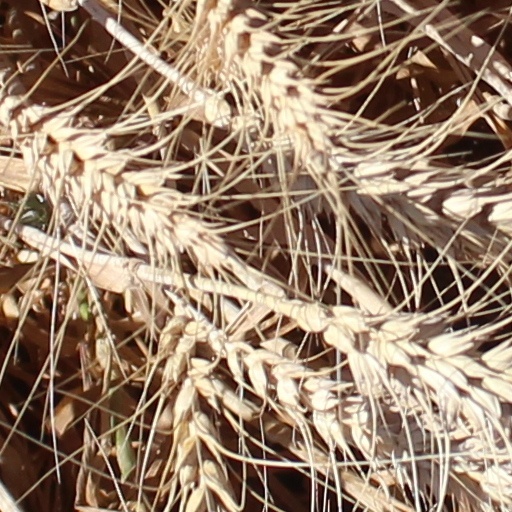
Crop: wheat